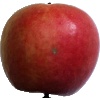
Label: Apple Crimson Snow 1